WLW

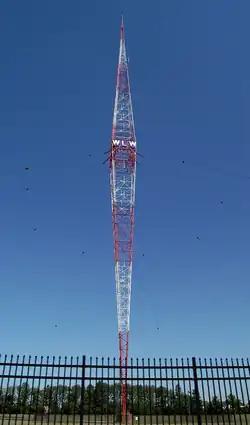
WLW's diamond-shaped Blaw-Knox radio tower has been in use since 1934

WLW's distinctive diamond-shaped antenna is featured on the official seal of the city of Mason. Designed and erected by Blaw-Knox Tower company in 1934, it was the second of its type to be built, after WSM's in Nashville, Tennessee, and is one of eight still operational in the United States.